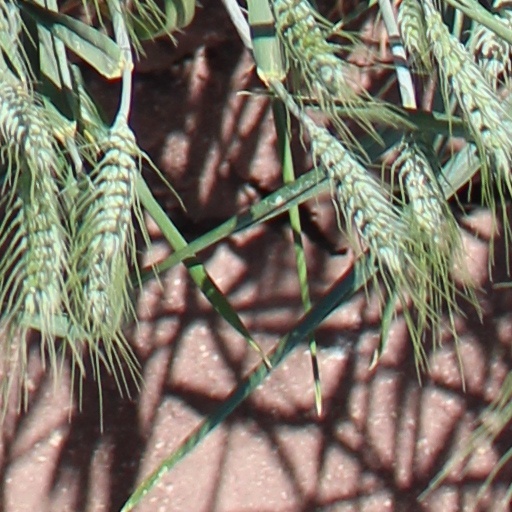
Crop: wheat